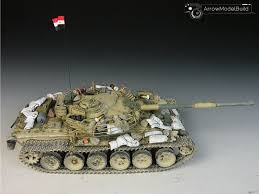
Label: T-72